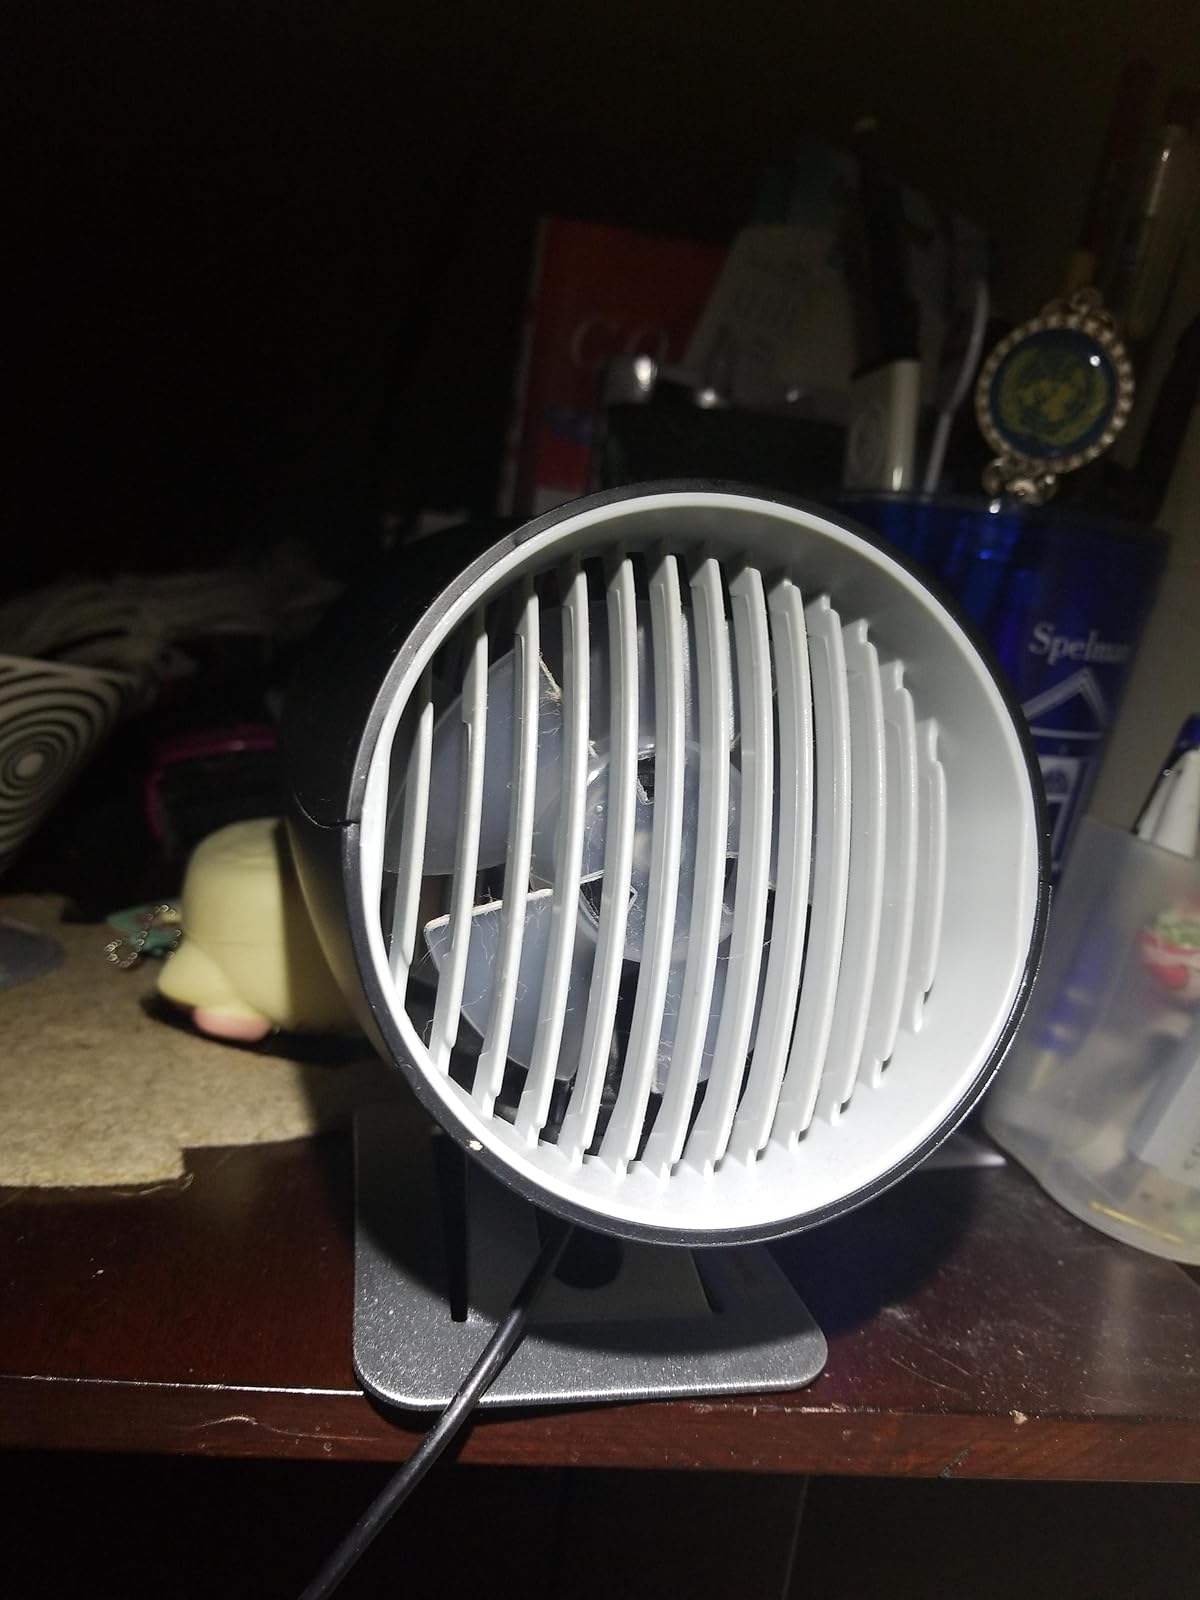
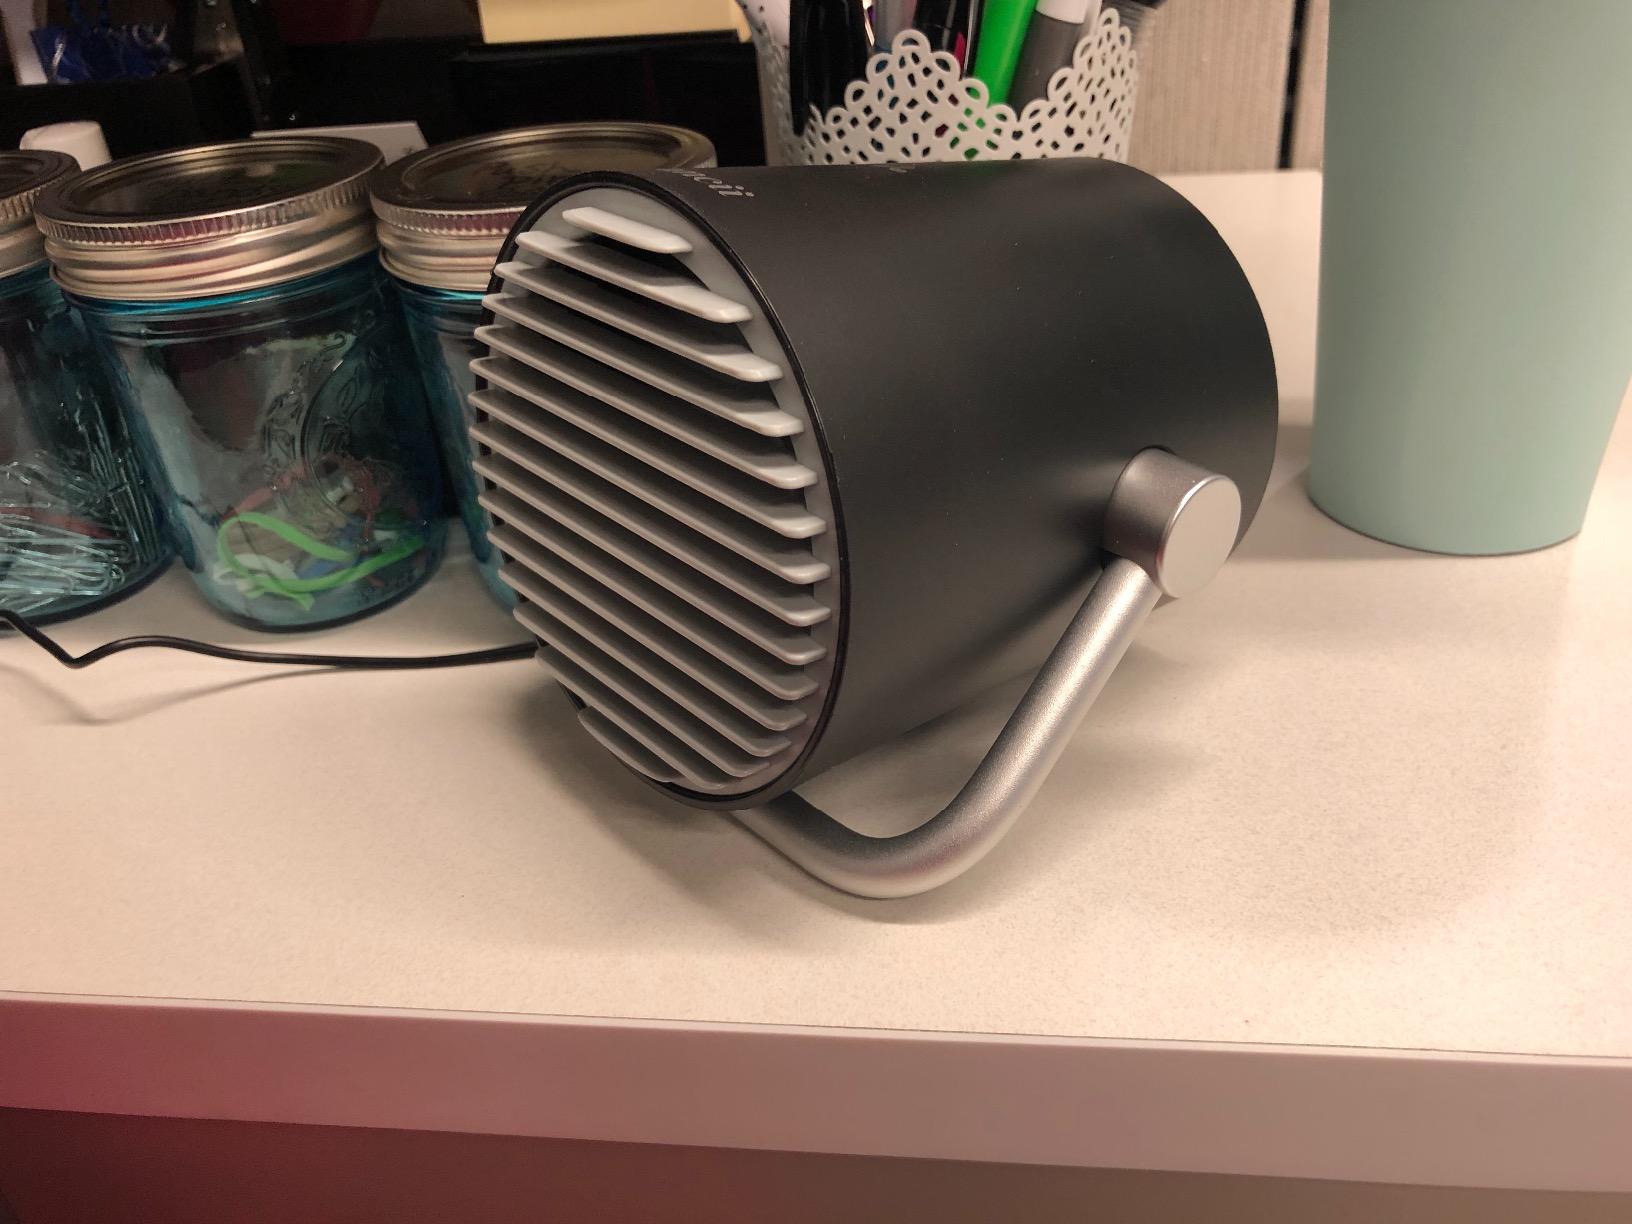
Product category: fan
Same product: no